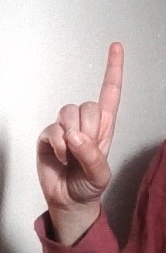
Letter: bb